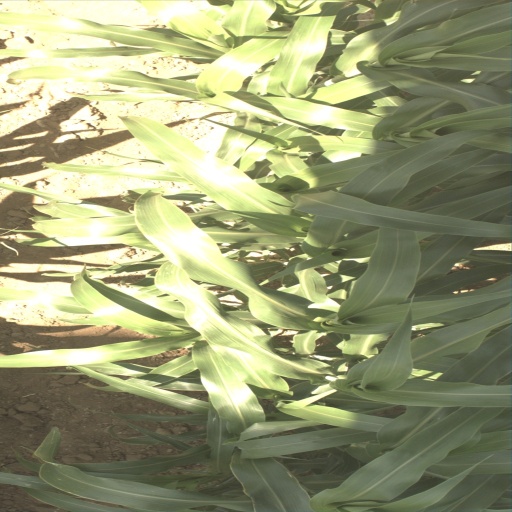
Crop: sorghum